Western Sydney Regional Park

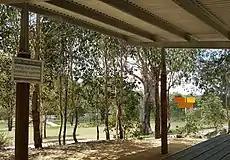
Picnic shelter in The Dairy

The park is particularly used for family picnics, walking, jogging, cycling, fitness and for its natural environment. Western Sydney Regional Park contains Calmsley Hill Farm, which is protected under State Heritage listing. The park is visited by school students for cross-country, sports and for environmental education. Other visitors include disabled groups, childcare and mothers groups. The park features a broad system of walking and cycling opportunities on various tracks which link the several fundamental recreational areas. One of the main cycling networks within the park is the Western Sydney Parklands-Canal Reserve cycleway. The park also features the Sydney International Equestrian Centre, which was built for the 2000 Olympic Games.